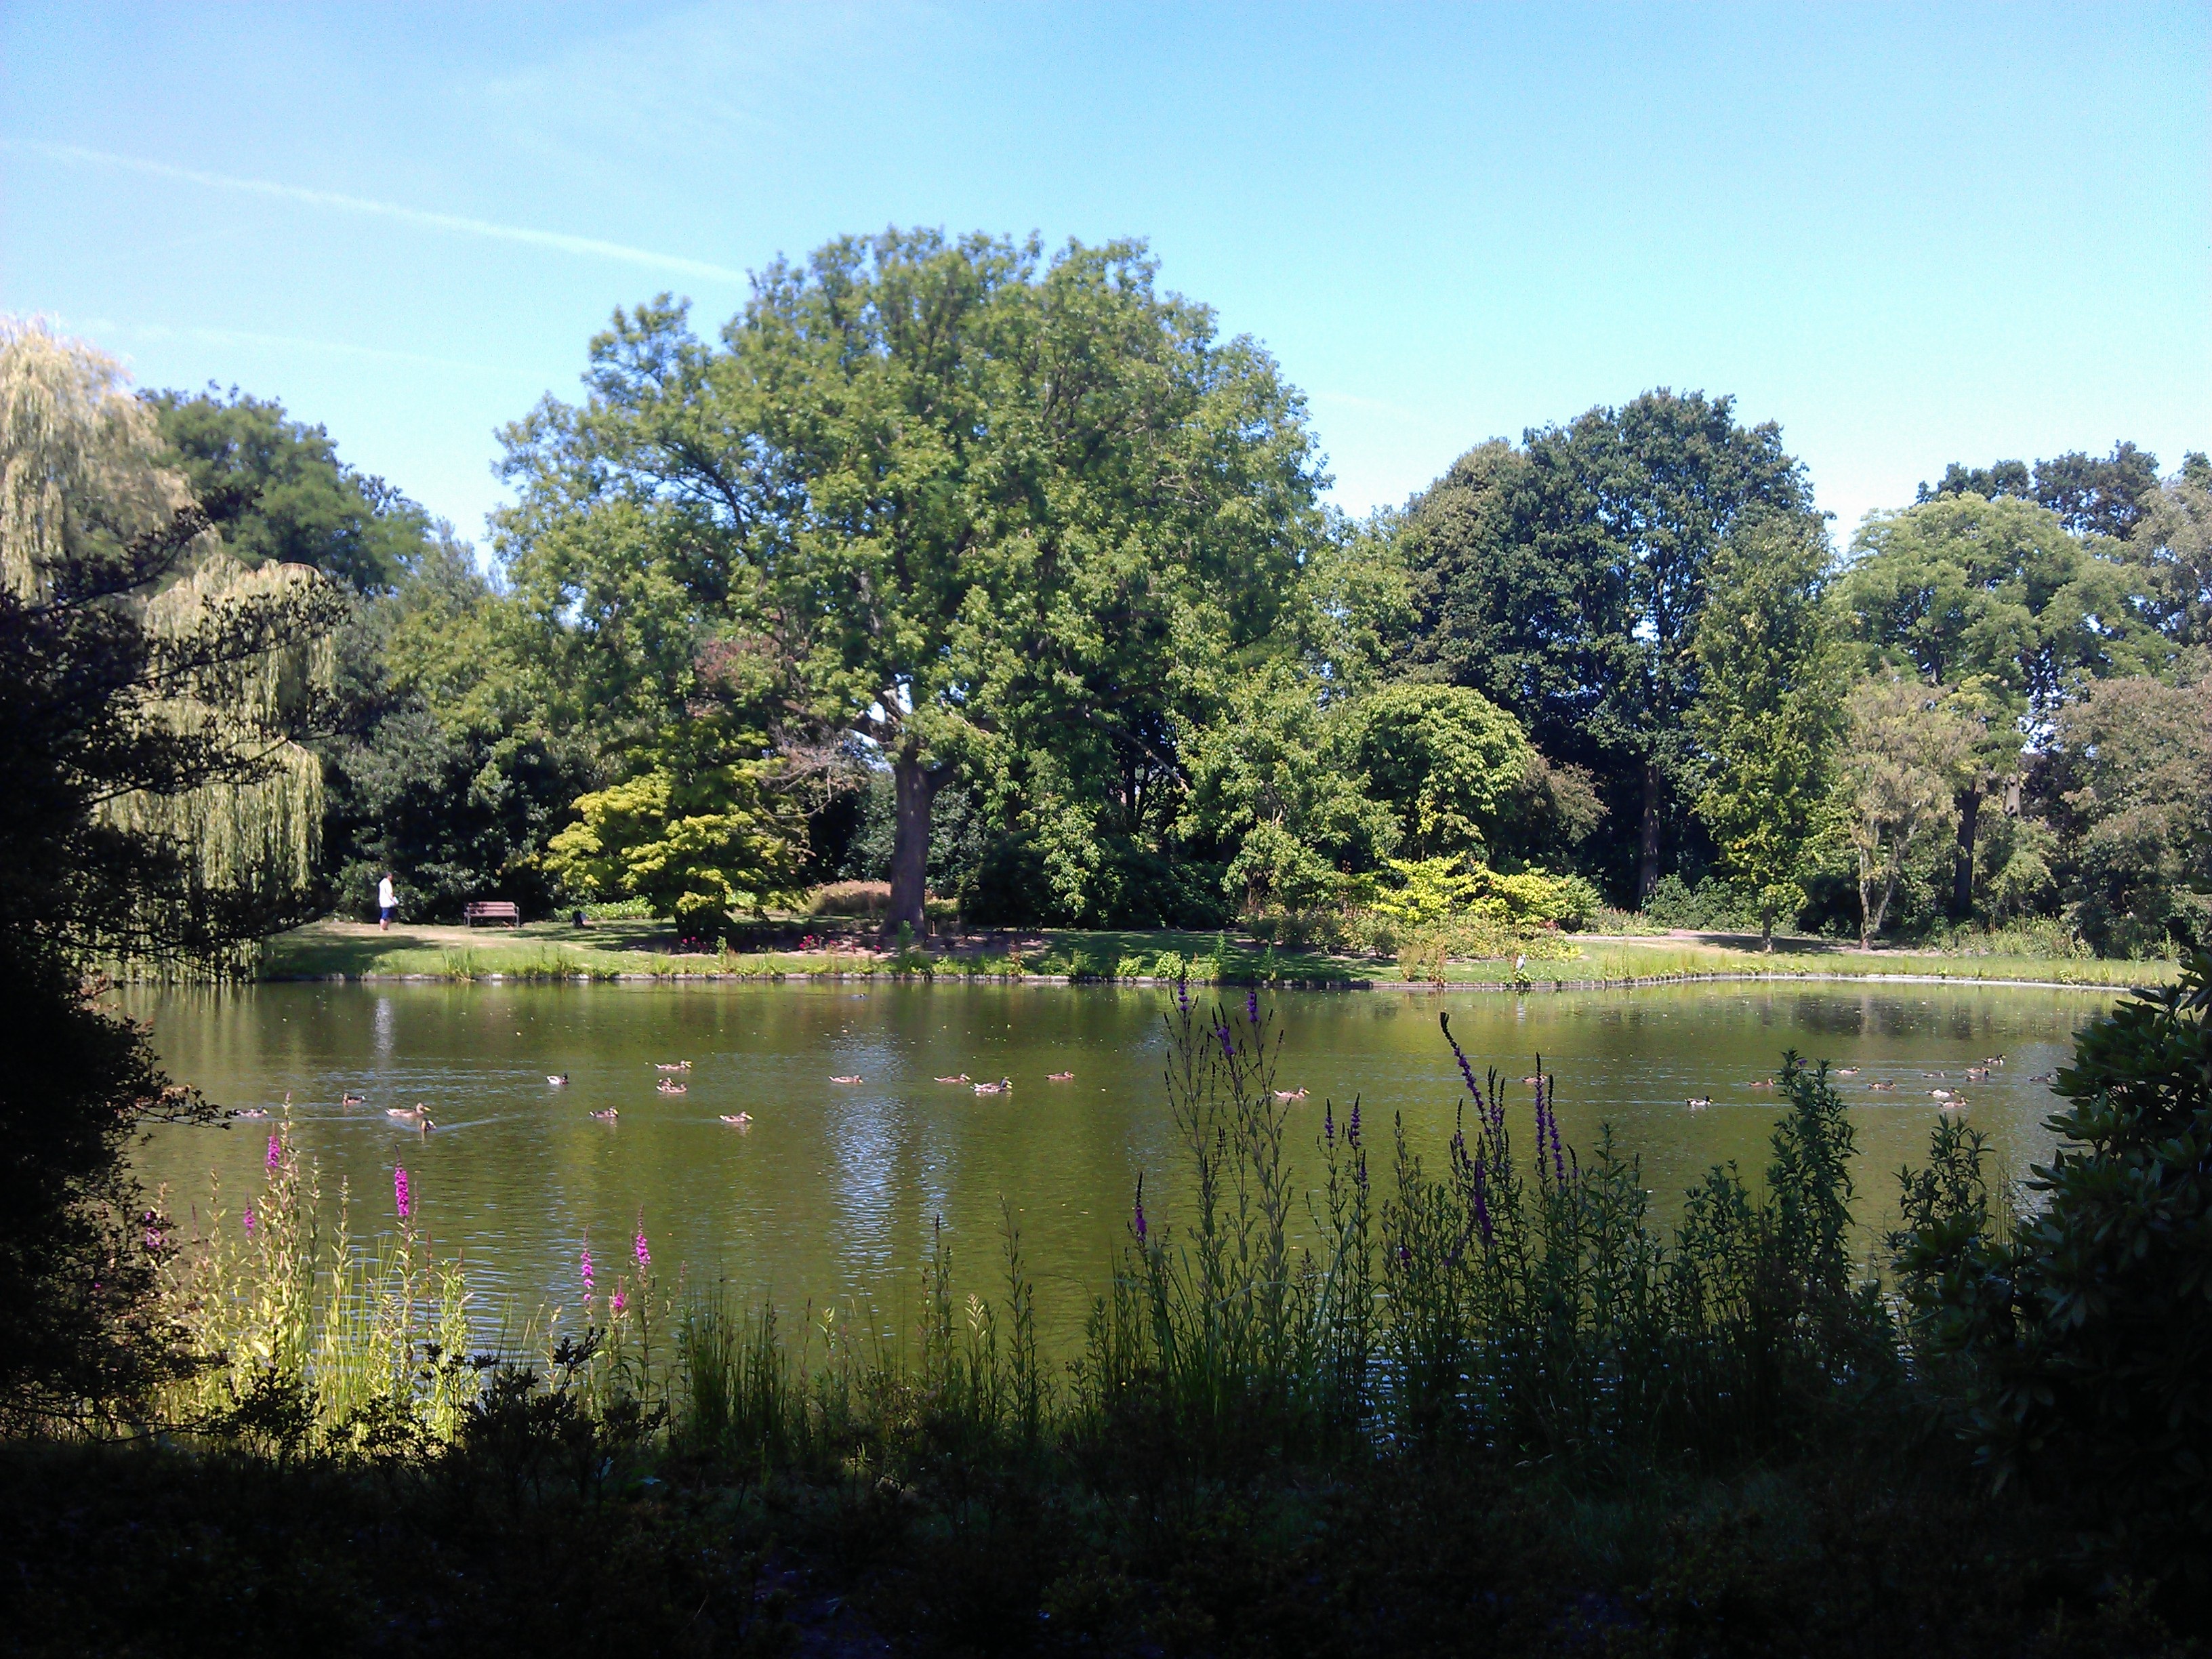
tree, nature, lake, river, pond, reflection, autumn, park, reservoir, body of water, trees, wetland, parkland, fish pond, woody plant